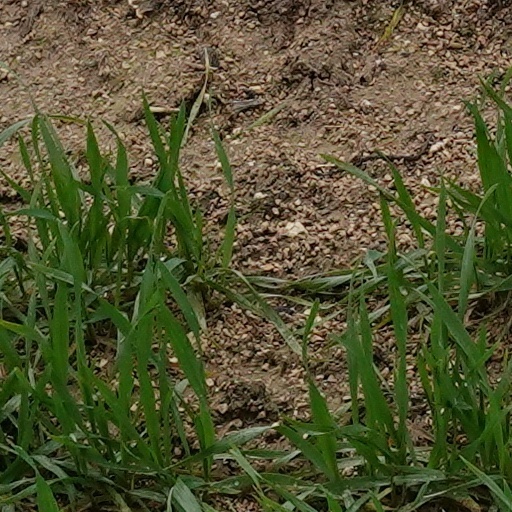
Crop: wheat